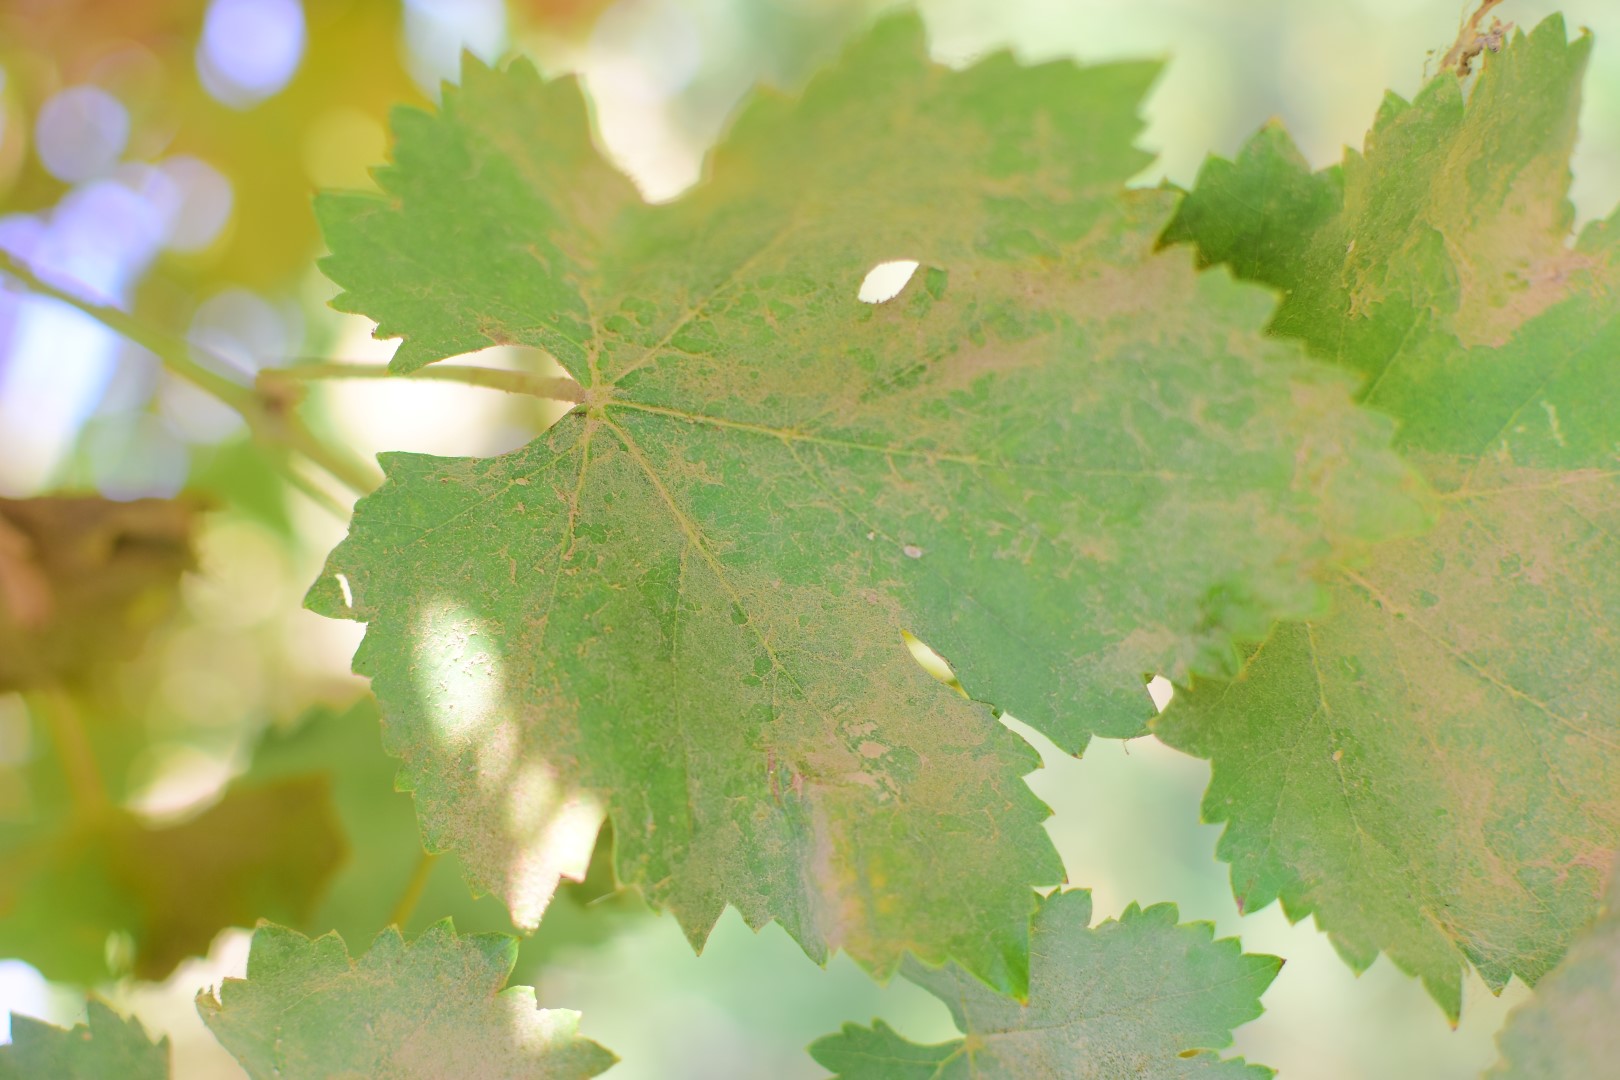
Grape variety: Deas Al-Annz